Saldanha man

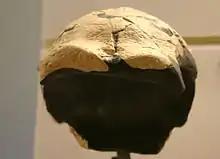
Saldanha skull, Smithsonian Natural History Museum

Saldanha man also known as Saldanha cranium or Elandsfontein cranium are fossilized remains of an archaic human. It is one of the key specimens for "Homo heidelbergensis". It has not been dated directly, and is estimated to be roughly 0.5 million years old.